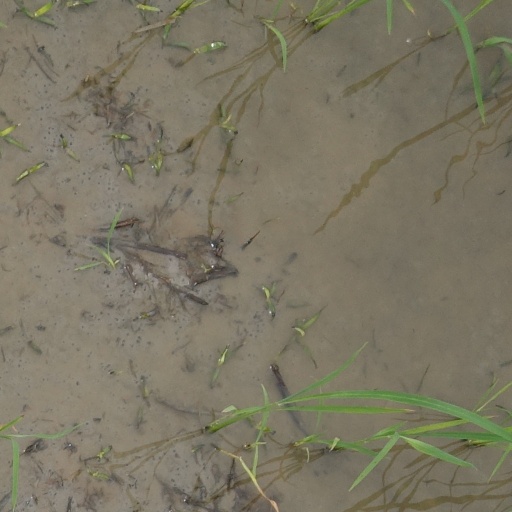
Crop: rice